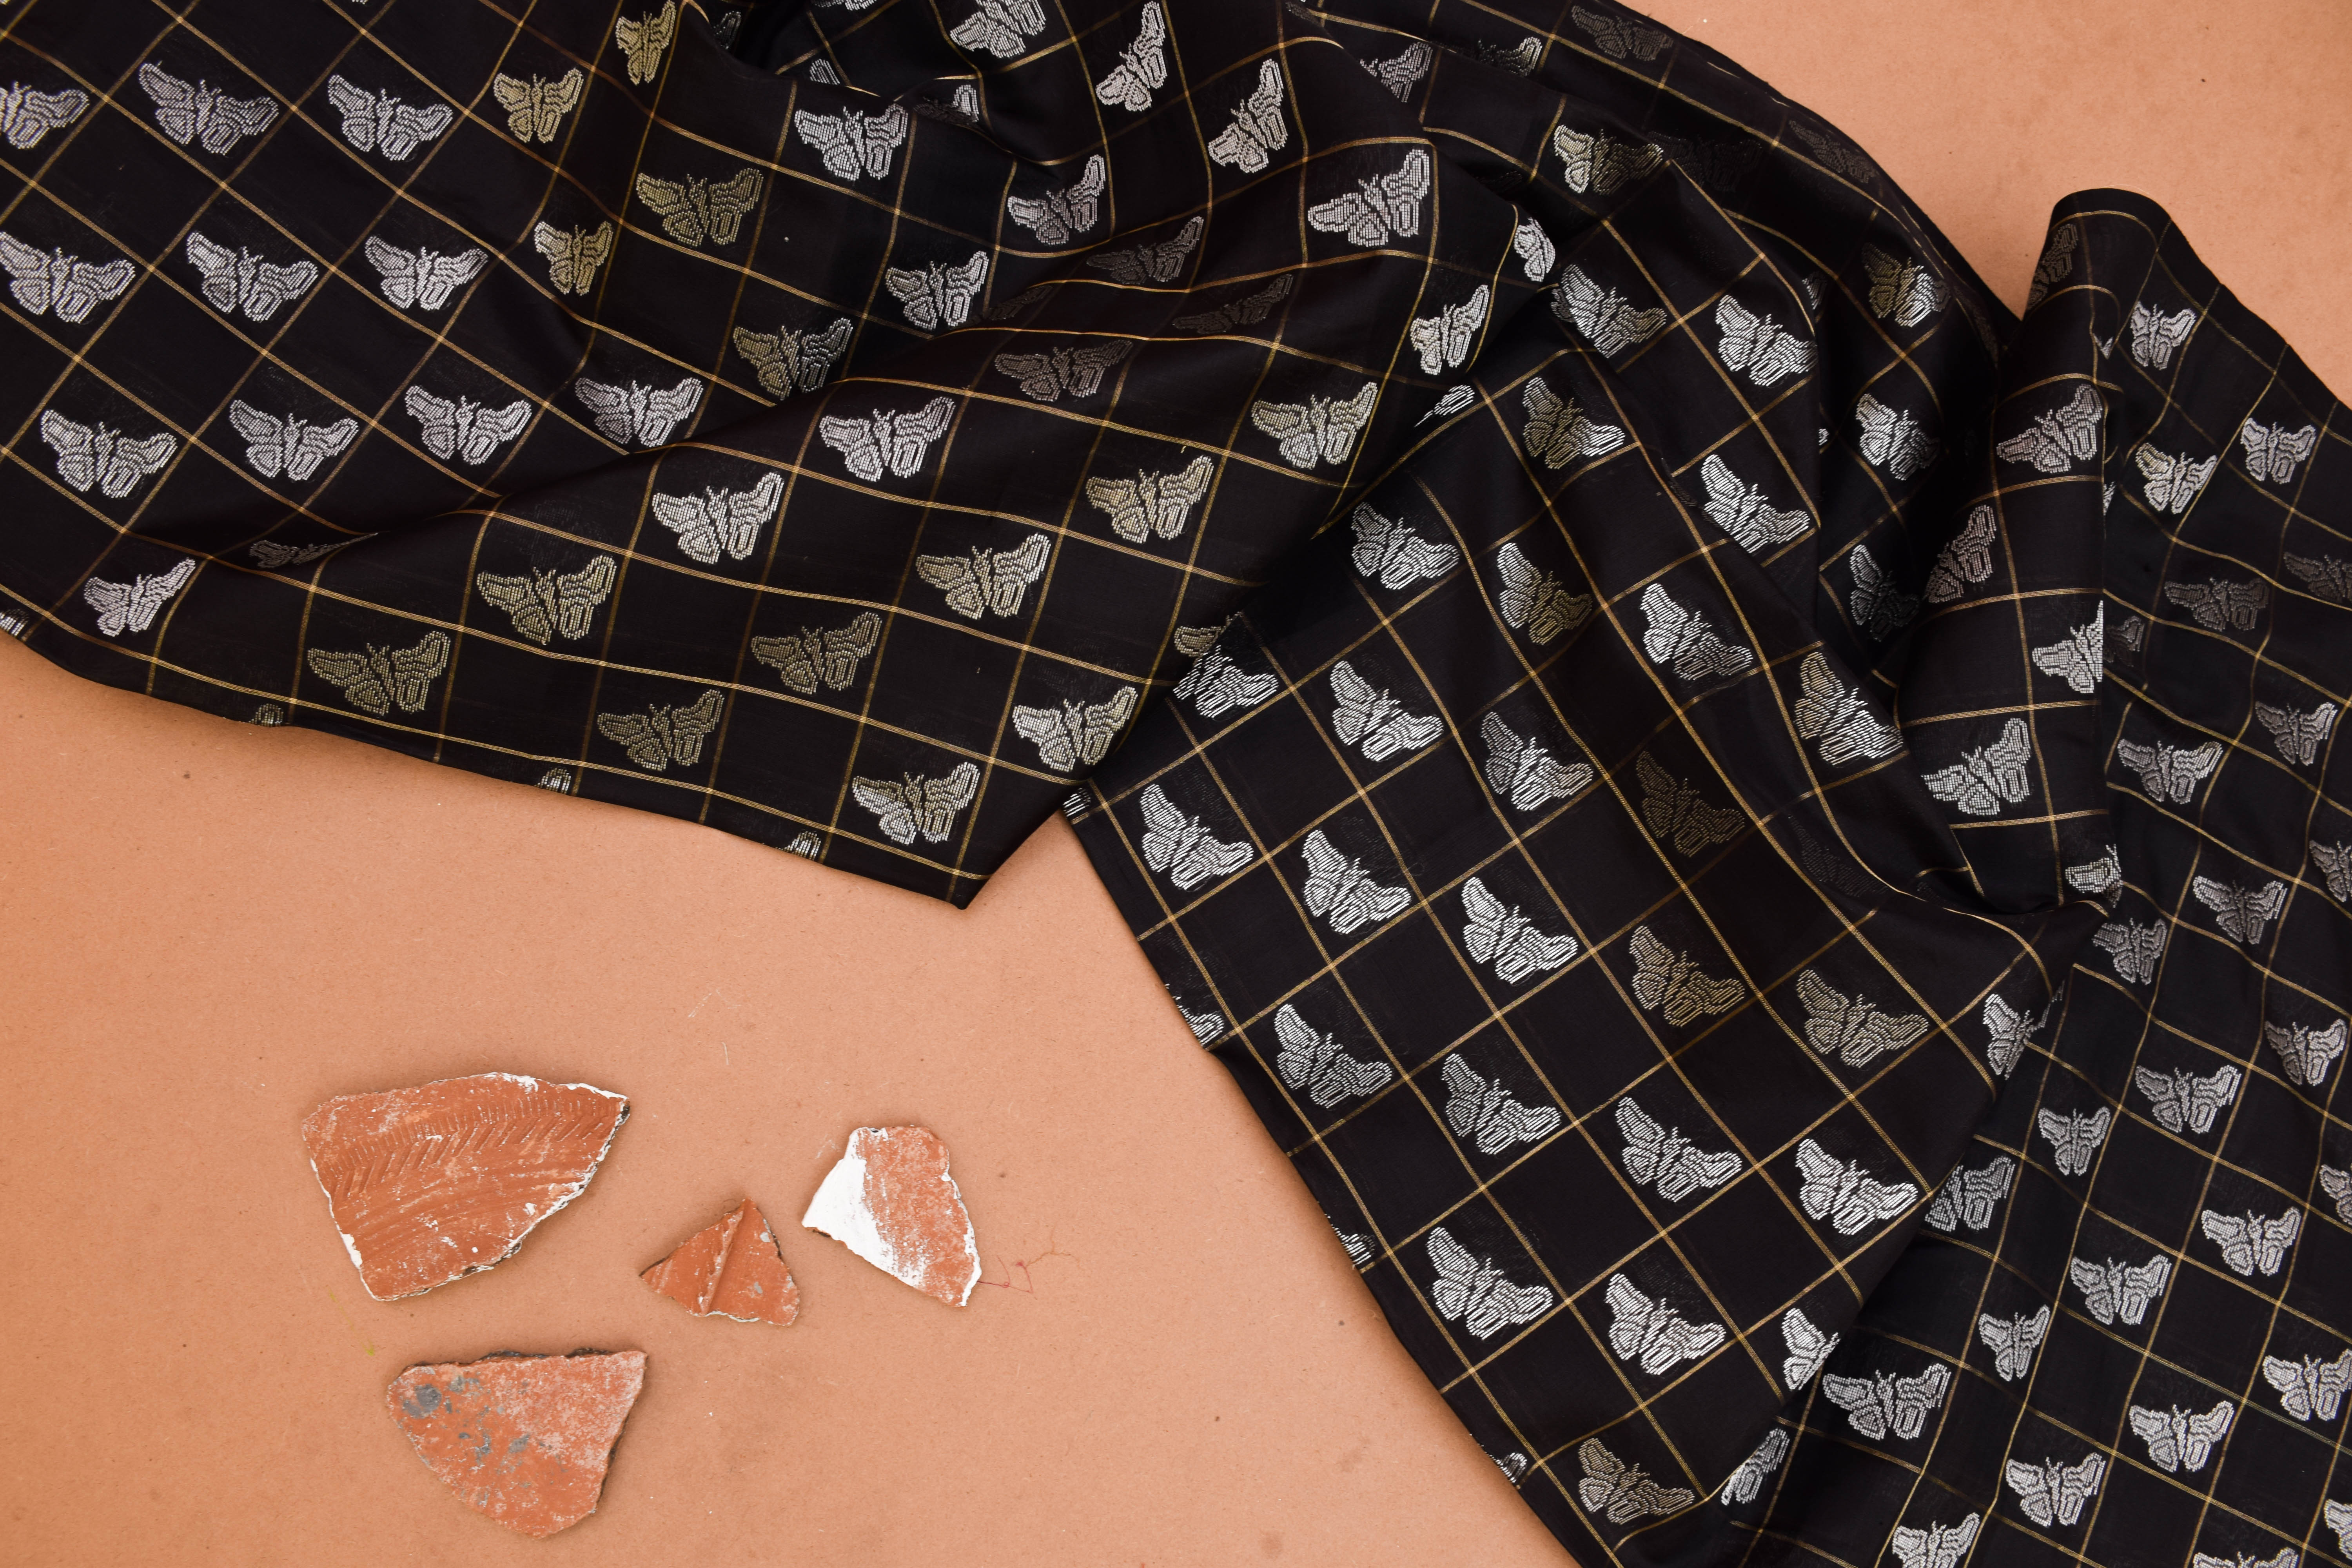
fabrics, wear, wedding, design, pattern, material, metal, font